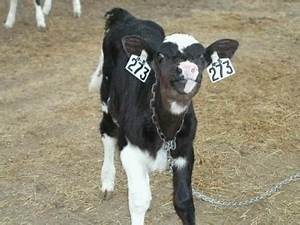
Label: cow